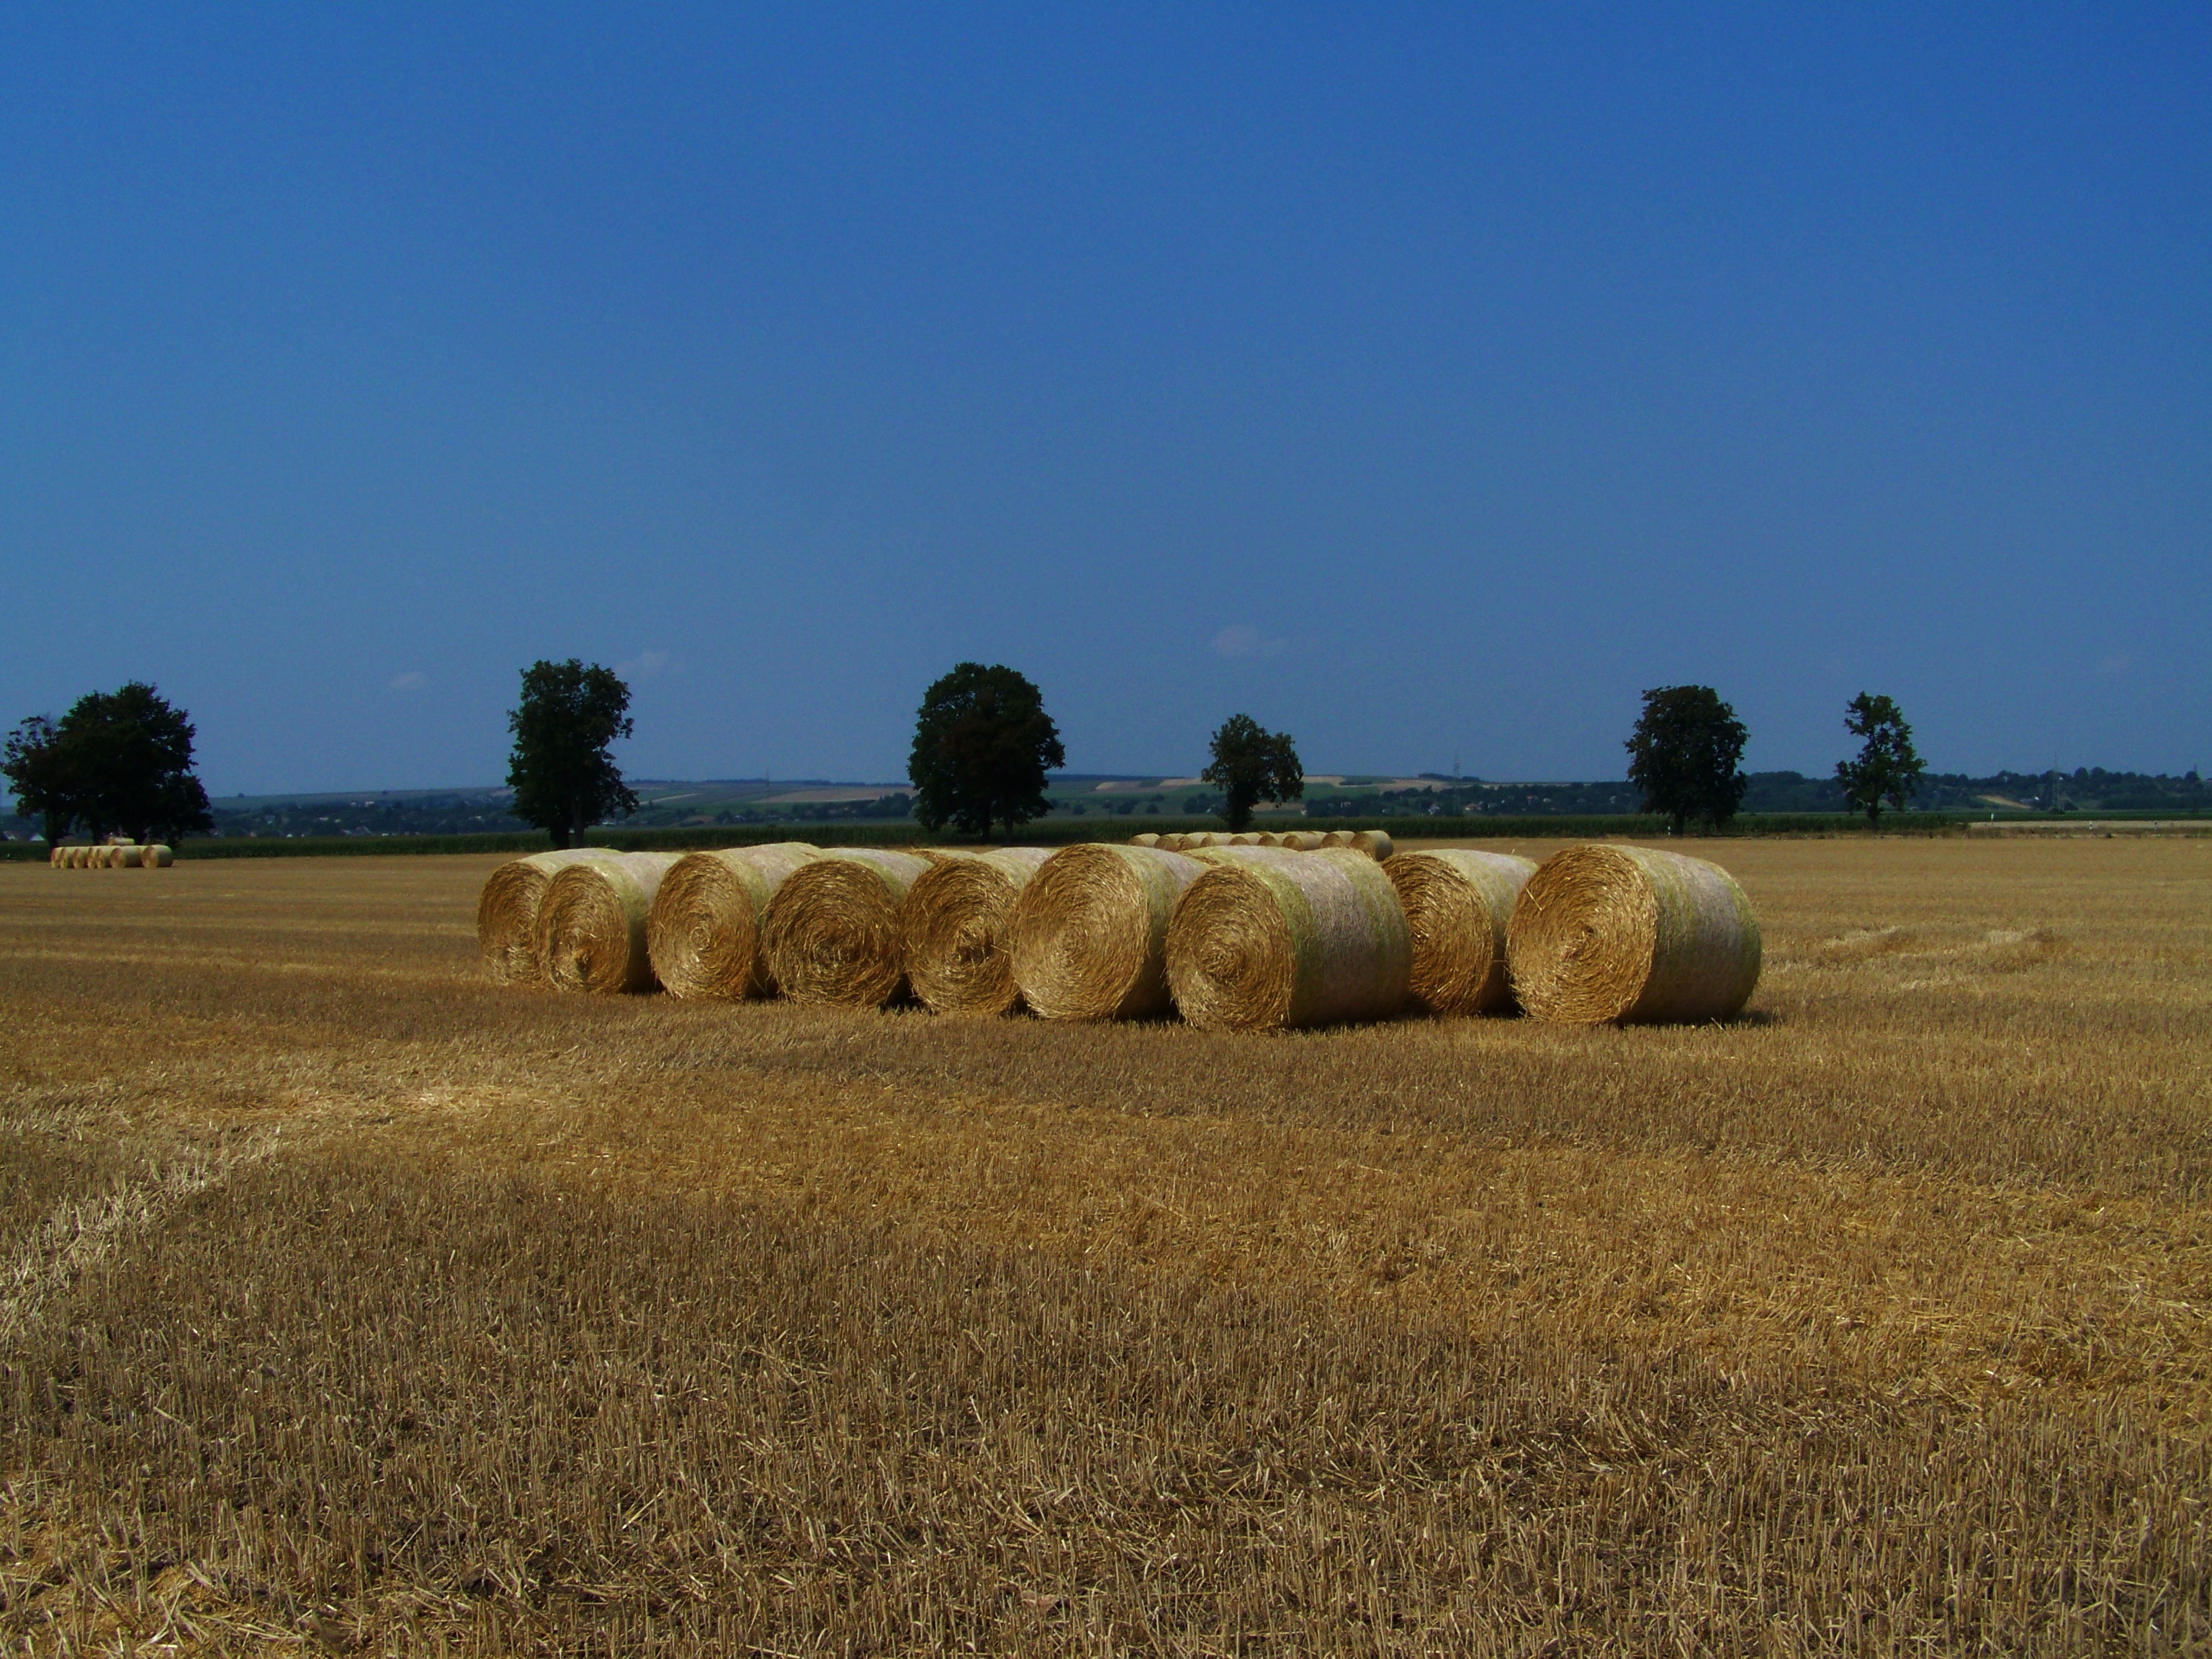
plant, hay, field, farm, prairie, summer, harvest, crop, pasture, soil, agriculture, plain, grassland, straw, straw bales, rural area, harvested wheat field, grass family